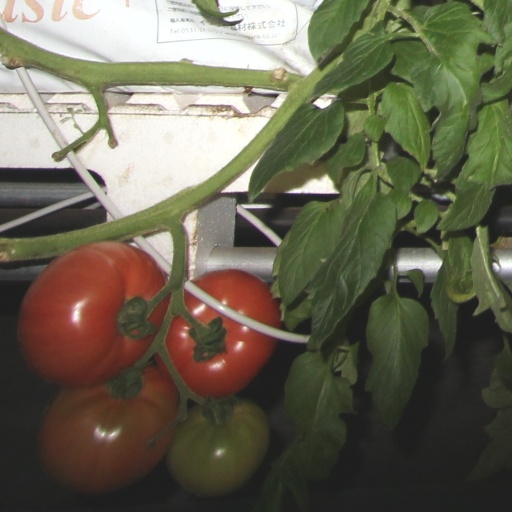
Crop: tomato